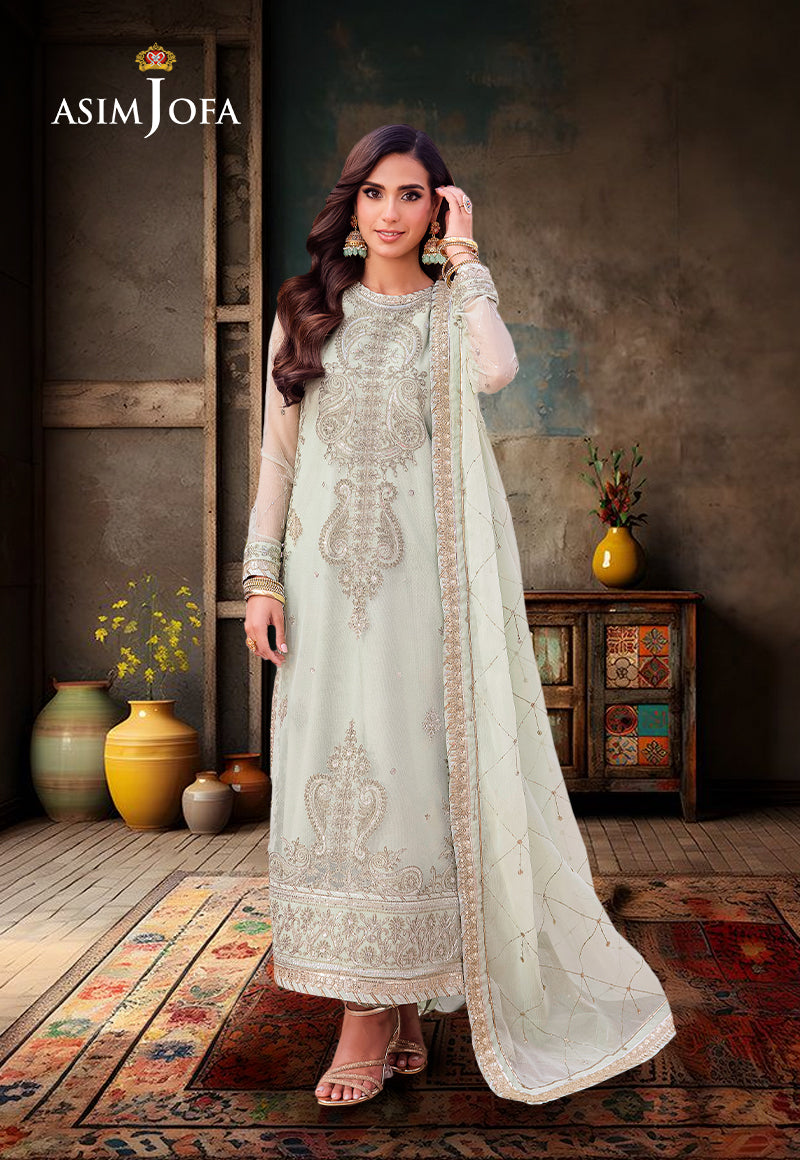
cream embroidered georgette salwar suit